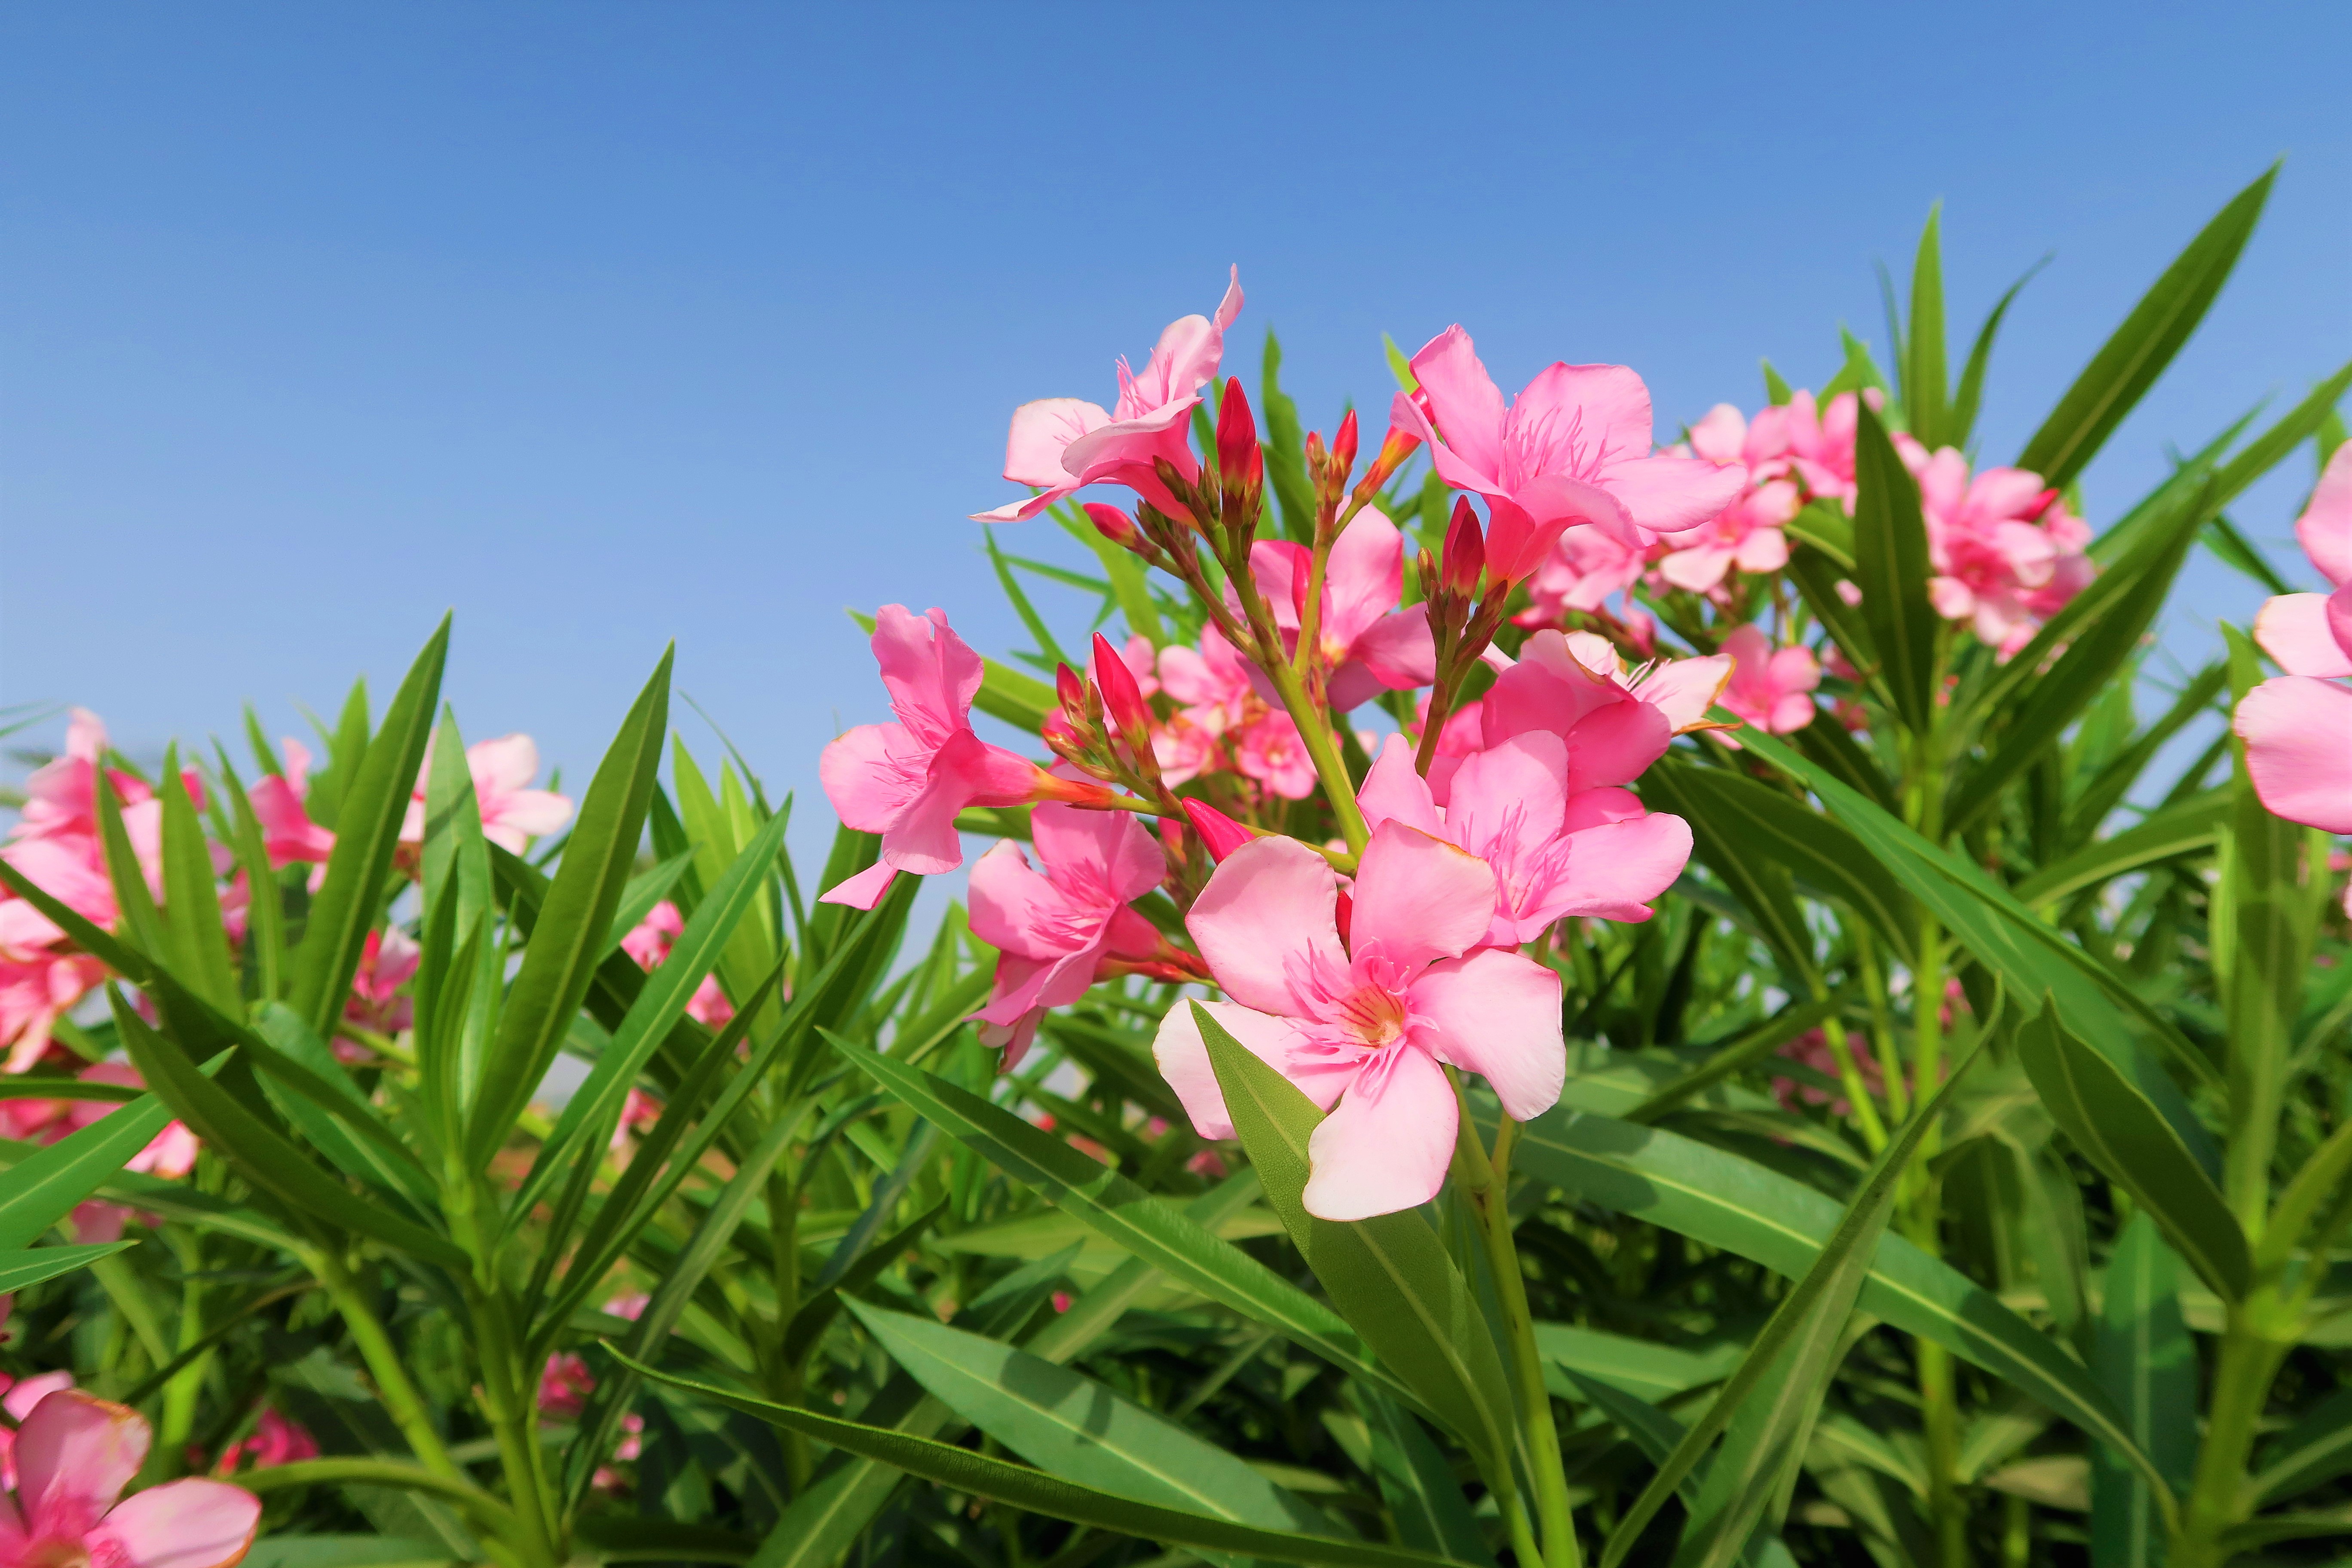
flowers, spring, nature, lily, oleander, colorful, beautiful, green, tree, plant, branches, flower, flowering plant, petal, pink, peruvian lily, alstroemeriaceae, herbaceous plant, pink family, wildflower, sweet peas, perennial plant